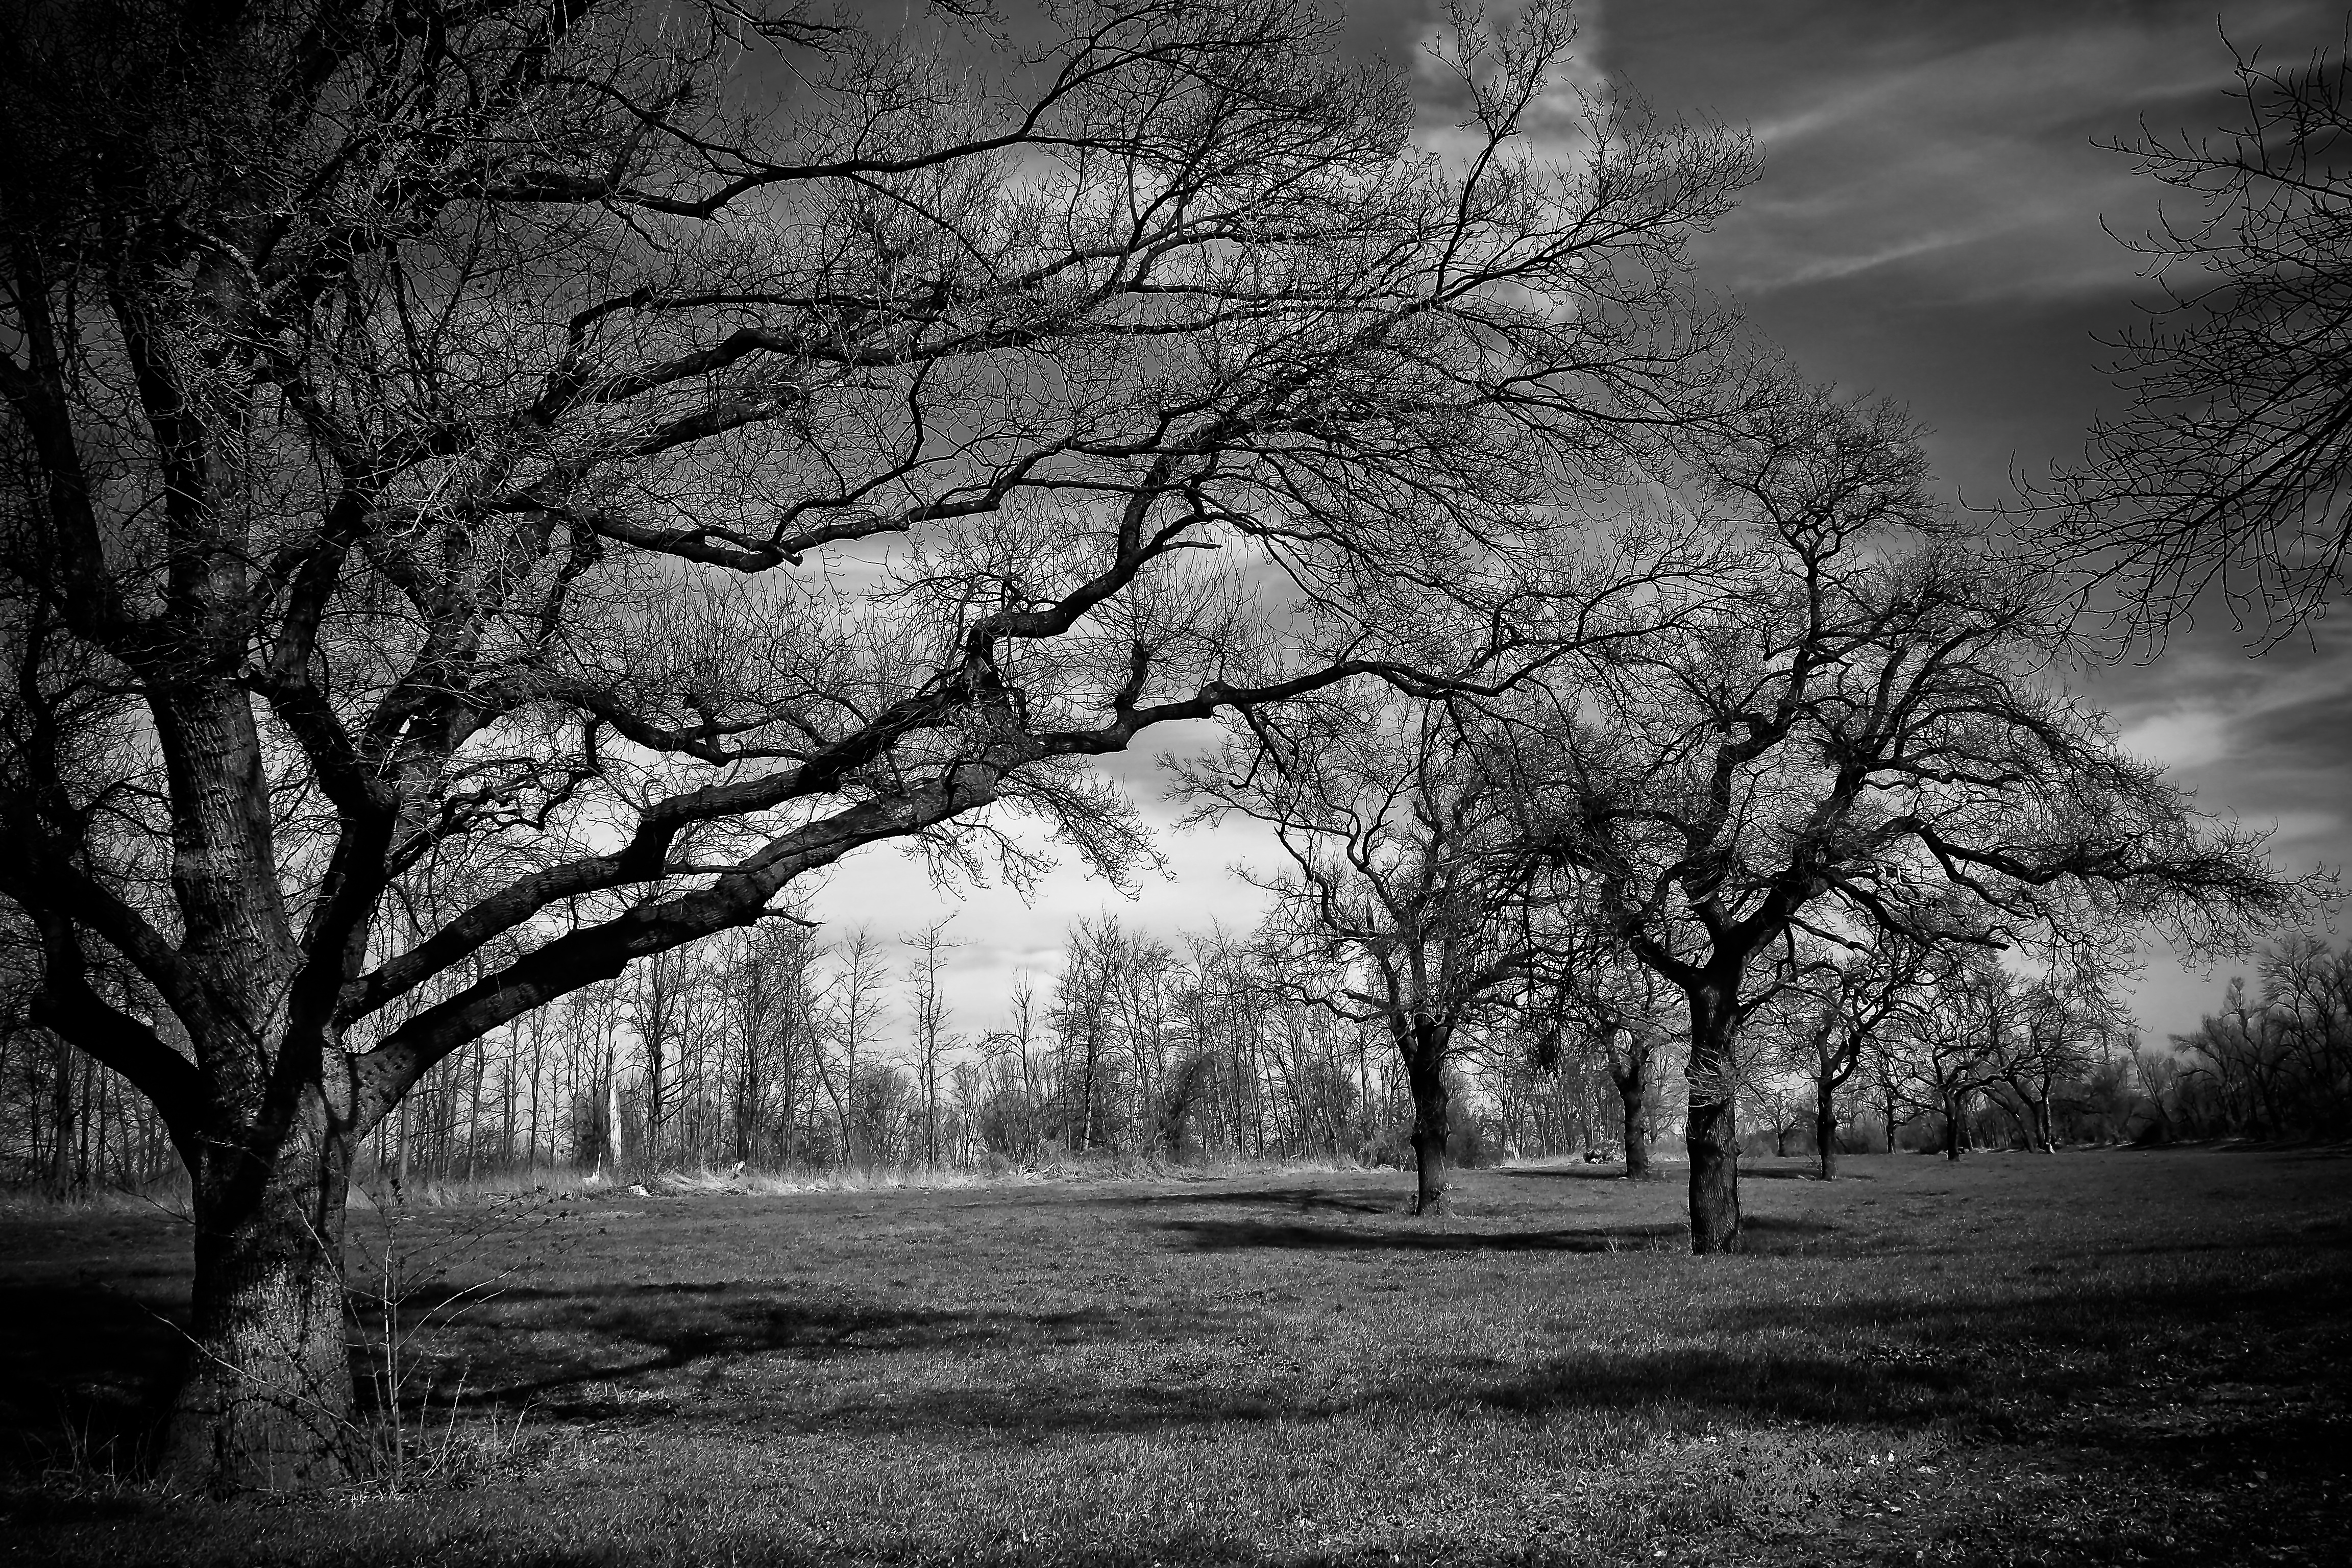
landscape, tree, nature, forest, grass, branch, light, cloud, black and white, plant, sky, mist, hiking, meadow, sunlight, morning, leaf, flower, mystical, idyllic, rural, green, relax, scenic, darkness, rest, monochrome, lighting, black white, graze, trees, sunny, clouds, sw, gloomy, woodland, habitat, mood, silent, idyll, atmospheric, rural area, bare tree, bare branches, spring meadow, monochrome photography, atmospheric phenomenon, woody plant, meadowlands